Prince Edward Island

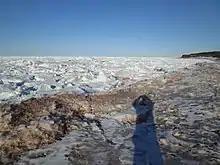
Because the Gulf of Saint Lawrence freezes over, the island's climate is similar to a continental climate as opposed to an oceanic climate.

Prince Edward Island is located in the Gulf of St. Lawrence, west of Cape Breton Island, north of the Nova Scotia peninsula, and northeast of New Brunswick. Its southern shore bounds the Northumberland Strait. The island has two urban areas, and in total, is the most densely populated province in Canada.